Veytaux-Chillon railway station

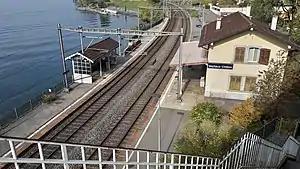
The station building in 2018

Veytaux-Chillon railway station is located in the municipality of Veytaux, in the Swiss canton of Vaud. It is an intermediate stop on the standard gauge Simplon line of Swiss Federal Railways. The station is adjacent to the Chillon Castle.